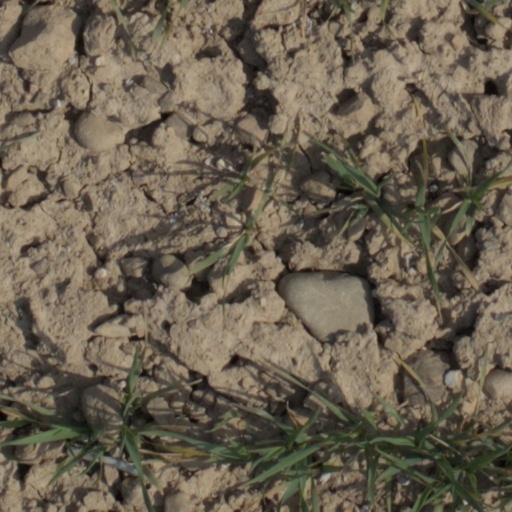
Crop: wheat